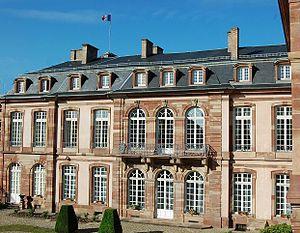
Façade de l'aile du Palais place Broglie
Le Palais du Gouverneur militaire de Strasbourg est un bâtiment construit en 1754 à Strasbourg, classé en partie en 1931.